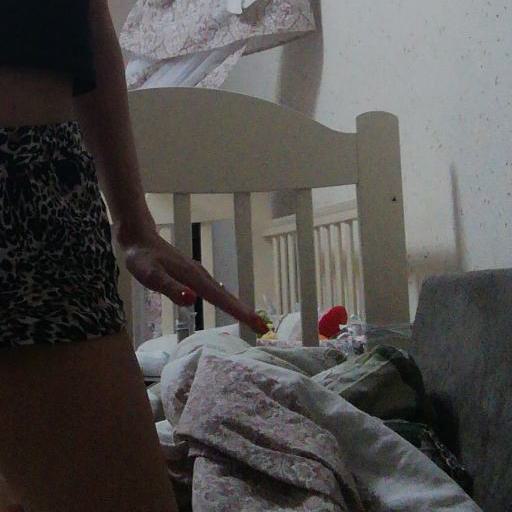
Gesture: no_gesture